Great Wall of Gorgan

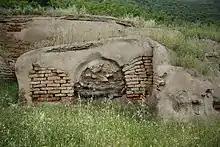

This wall starts from the Caspian coast, circles north of Gonbad-e Kavus (ancient Gorgan, or "Jorjan" in Arabic), continues towards the northeast, and vanishes in the Pishkamar Mountains.